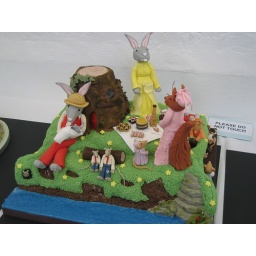
This cake is not my work, but an entry in the squires kitchen exhibition 2009.